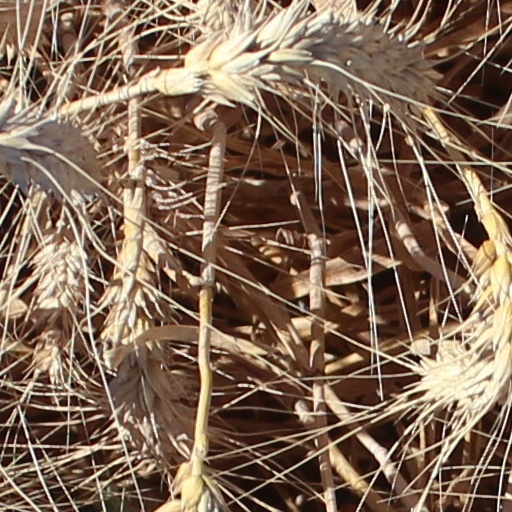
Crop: wheat